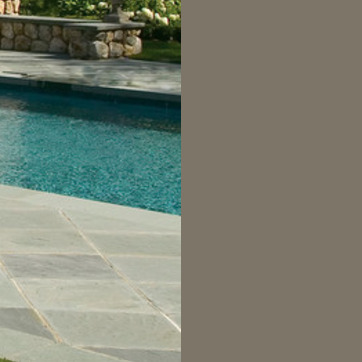
Material: water